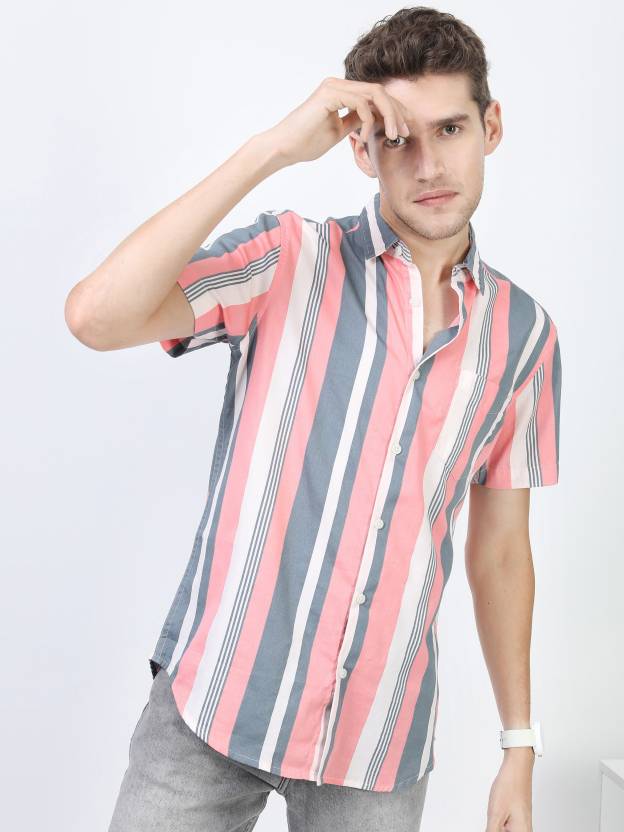
Product: Men Slim Fit Printed Casual Shirt
Price: ₹649
Colors: Multicolor
Pattern: Printed